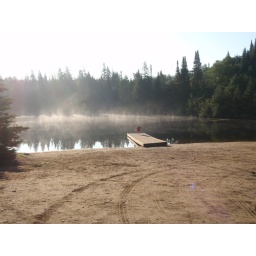
Sand beach by rain lake